Public Administration School of Catalonia

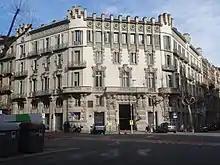

The Public Administration School of Catalonia is a public organisation, founded in 1912 by Enric Prat de la Riba, currently falls under the Ministry of Governance and Public Administration of the Generalitat of Catalonia. At that time, it was the second European school dedicated to research and training in the field of public administration. The first one was settled in Düsseldorf.